Jill Pole

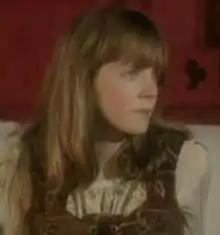
Jill Pole, as portrayed by Camilla Power in the 1990 BBC production of "The Chronicles of Narnia"

Jill Pole is a major character from C. S. Lewis' "Chronicles of Narnia" series. She appears in "The Silver Chair" and "The Last Battle."